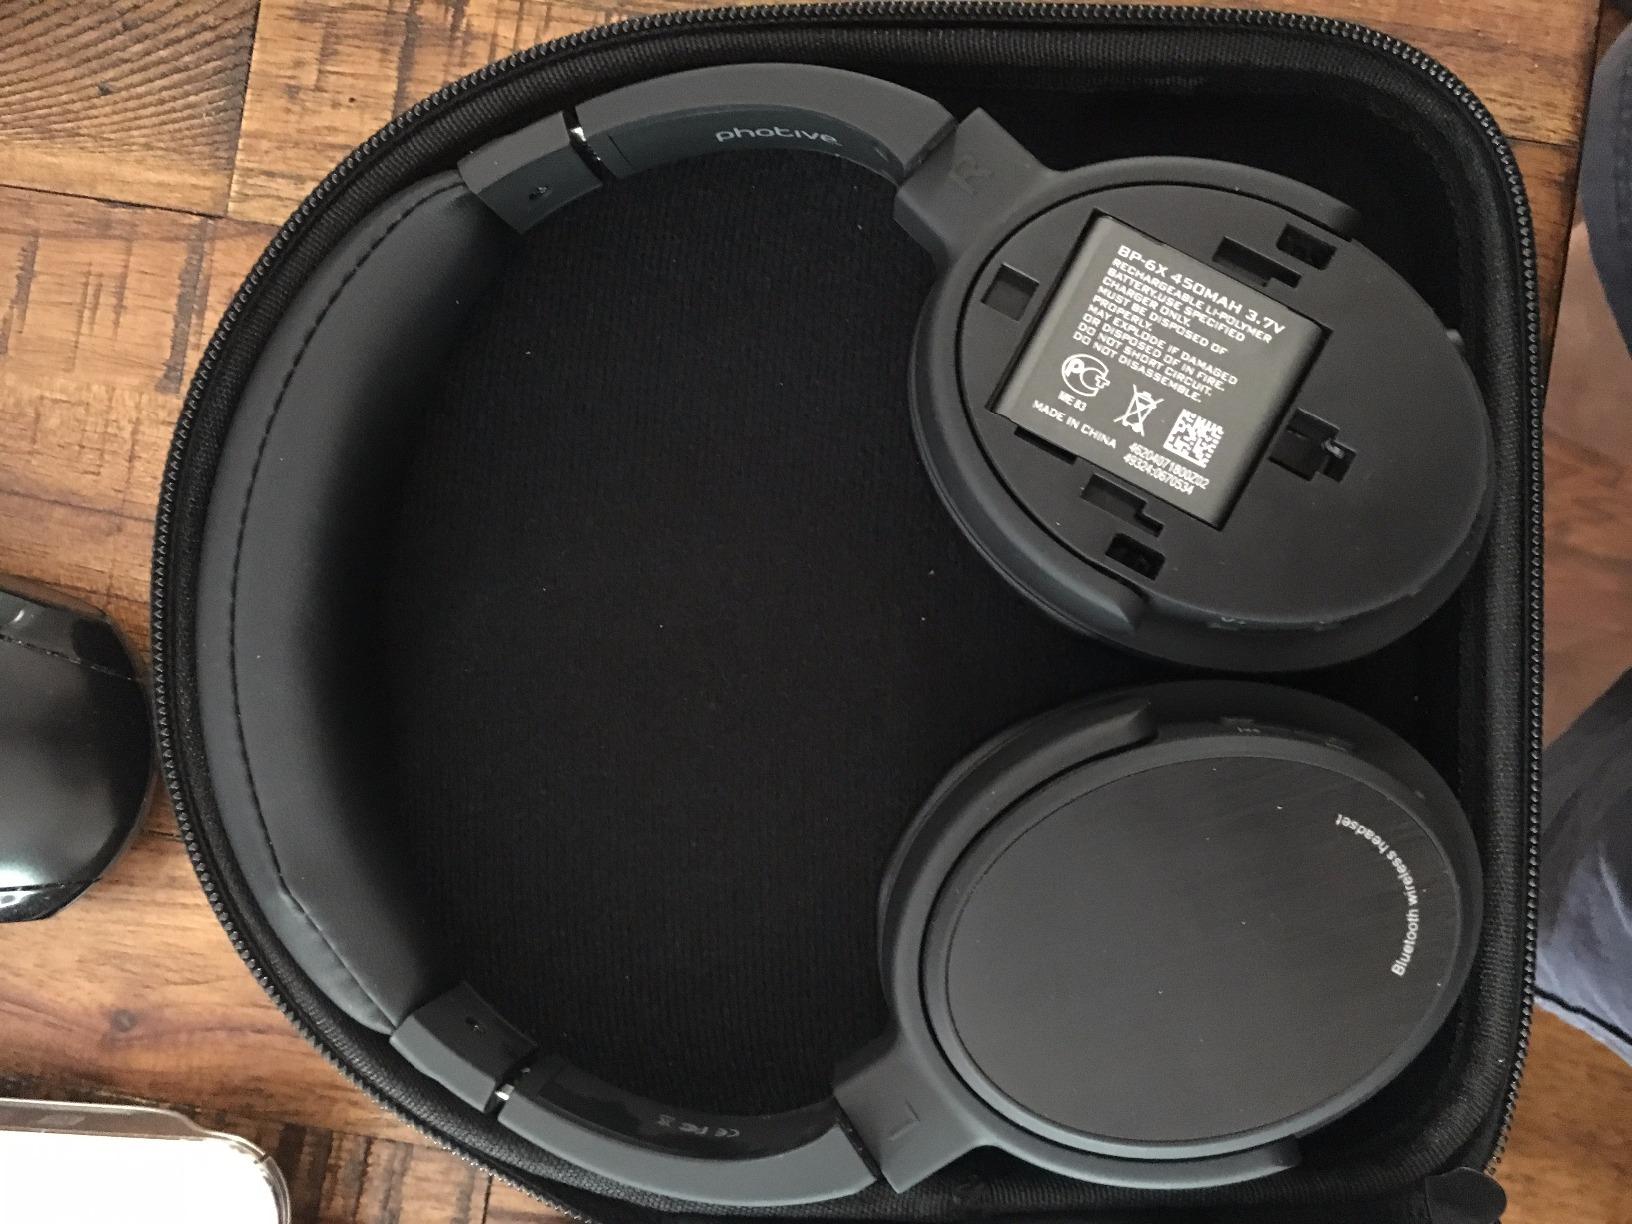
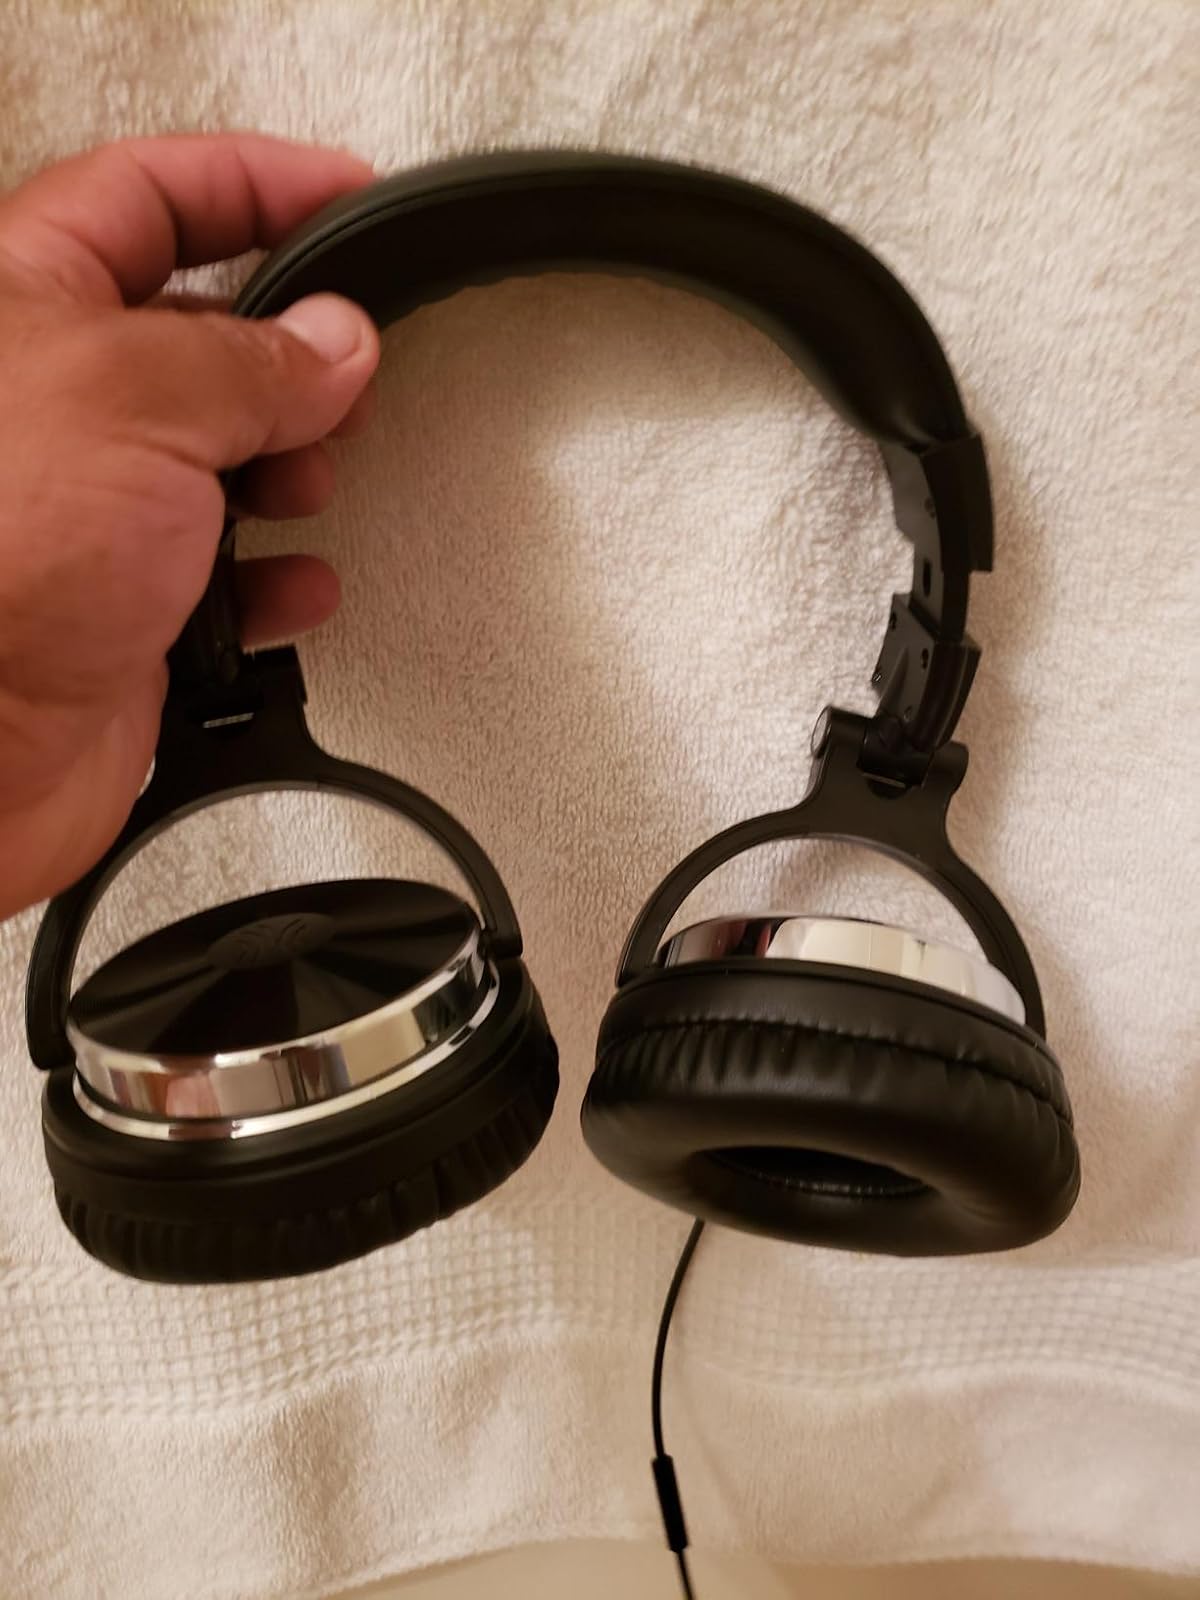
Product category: headphones
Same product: no